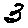
Label: 3